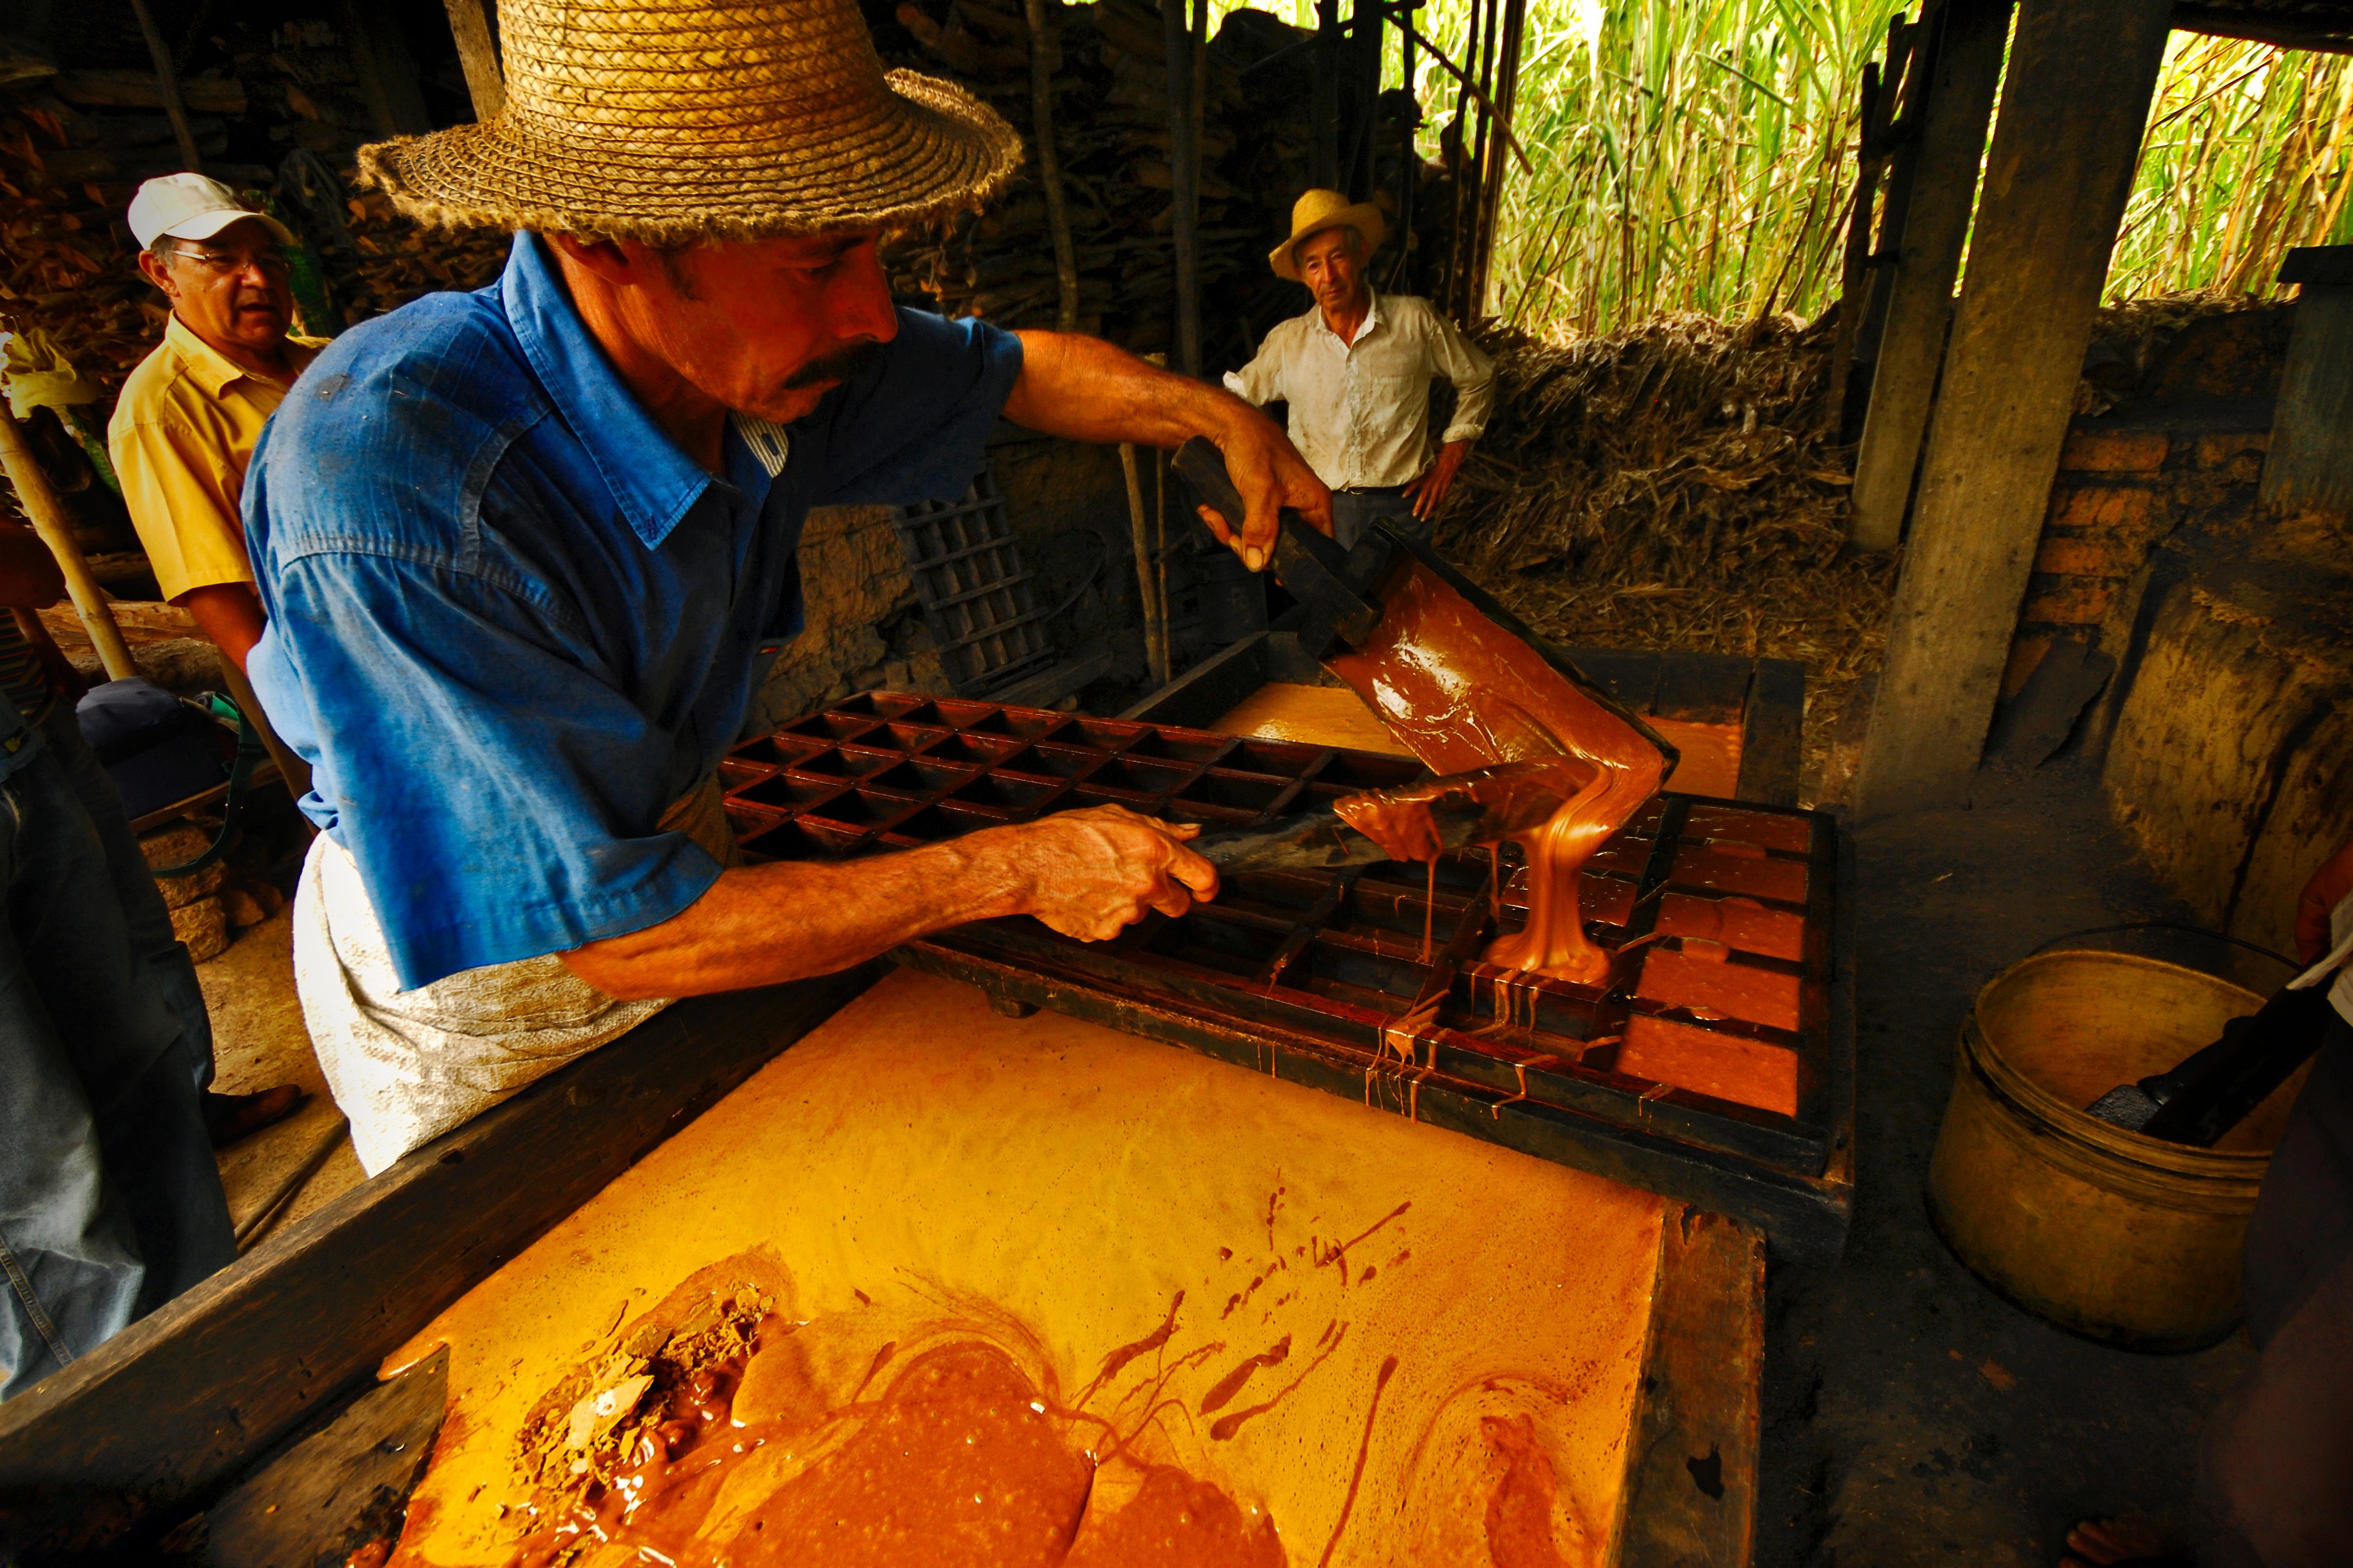
temple, carving